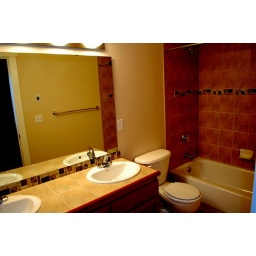
Bathroom in 3rd floor bedroom